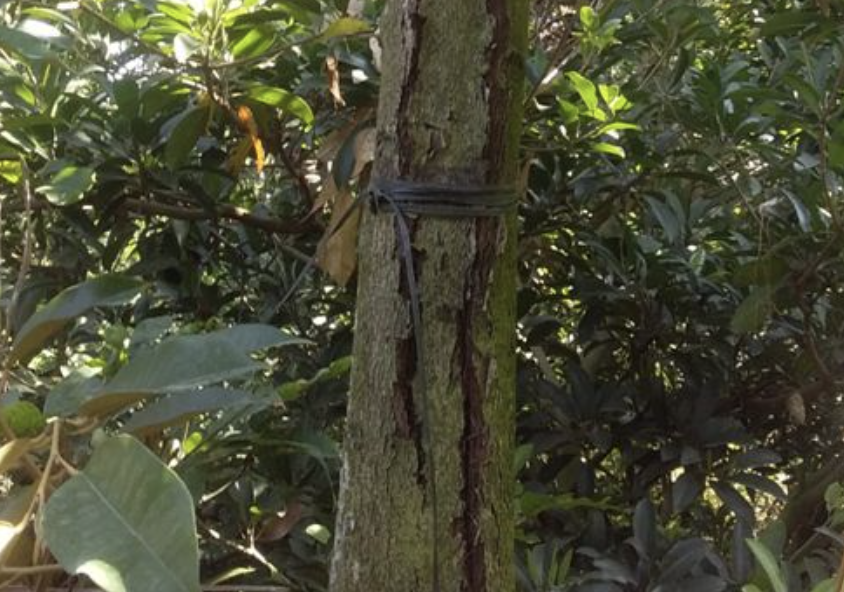
Label: sooty_mold